List of mammals of Brunei

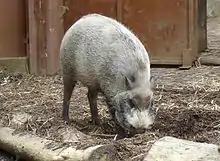
Bornean bearded pig

The even-toed ungulates are ungulates whose weight is borne about equally by the third and fourth toes, rather than mostly or entirely by the third as in perissodactyls. There are about 220 artiodactyl species, including many that are of great economic importance to humans.